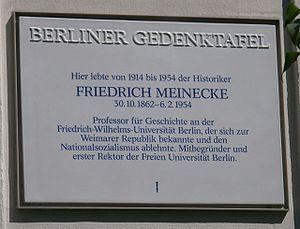
Friedrich Meinecke est un historien et un professeur allemand.